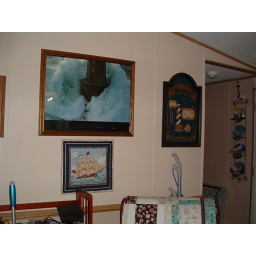
hand quilted ship wall hanging under my favorite lighthouse photo